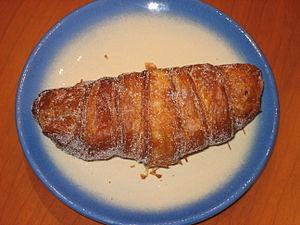
Le xuixo est une viennoiserie originaire de Gérone en Catalogne farcie de crème, frite et couverte de sucre cristallisé. Il se mange au petit déjeuner ou comme goûter.